Foundry Painter

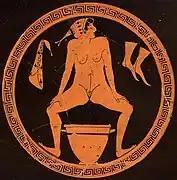
"Hetaira" urinating into a vessel, tondo of a "kylix" "in the style of the Foundry Painter", "ca." 480 BC. Berlin, Antikensammlung.

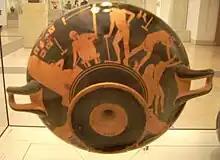
His name vase - the Berlin Foundry Cup.

The Foundry Painter was an ancient Greek Attic red-figure vase painter of the Late Archaic period. His real name is unknown; the conventional name is derived from his most famous work, the Berlin Foundry Cup.